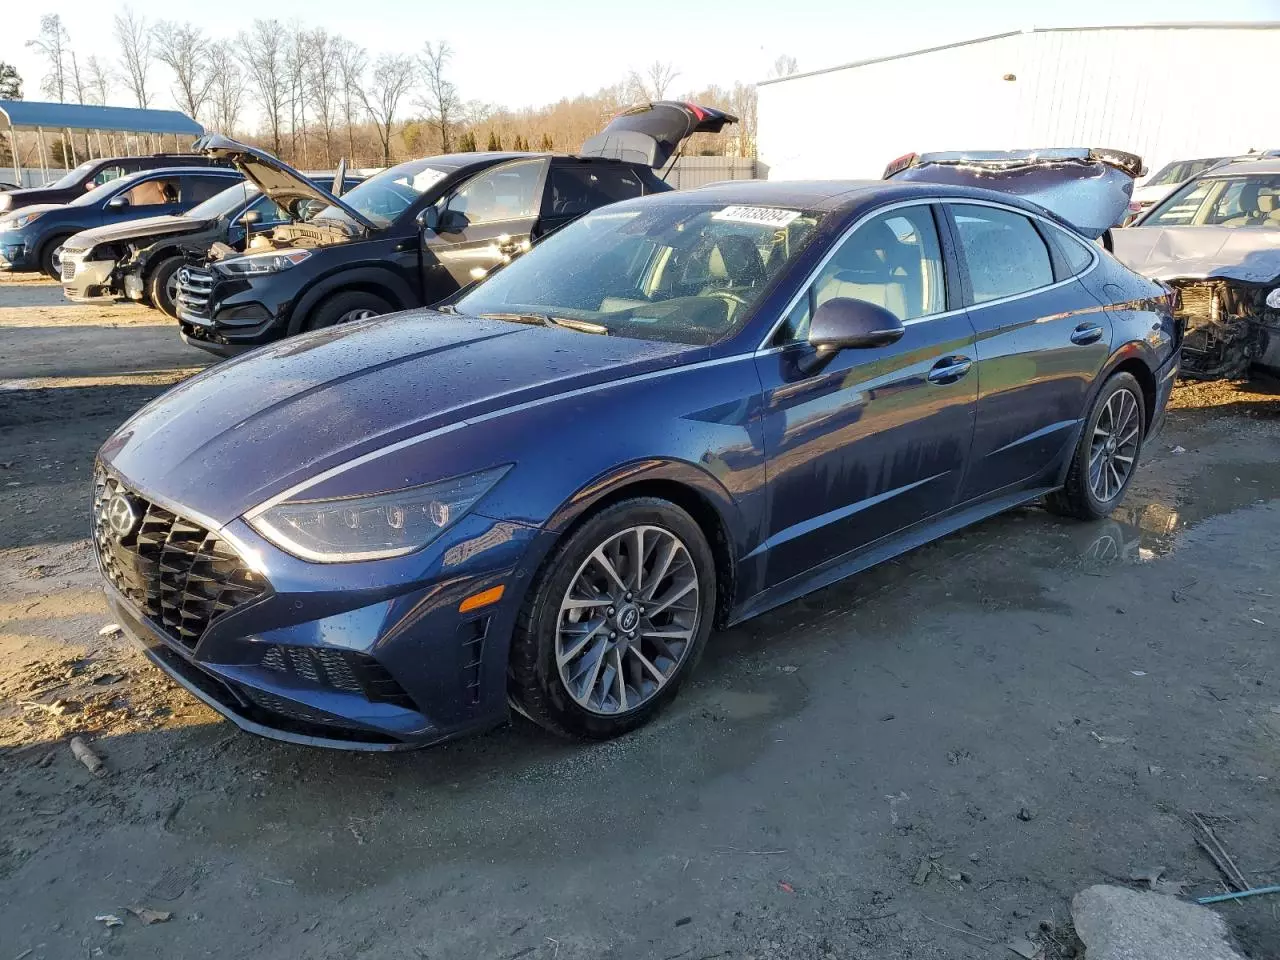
Aucun dommage détecté.
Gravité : aucun